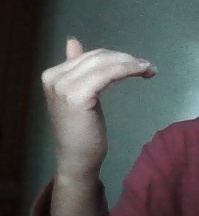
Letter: khaa